Answer in natural language. Is blue colour bed in front of scenic landscape wall decor photo? Choose between the following options: yes or no
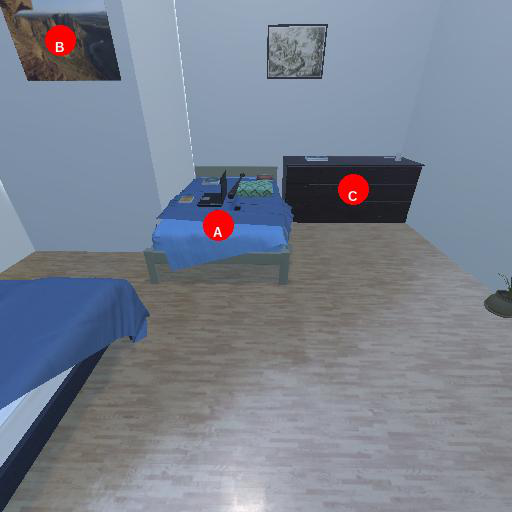
<answer>yes</answer>